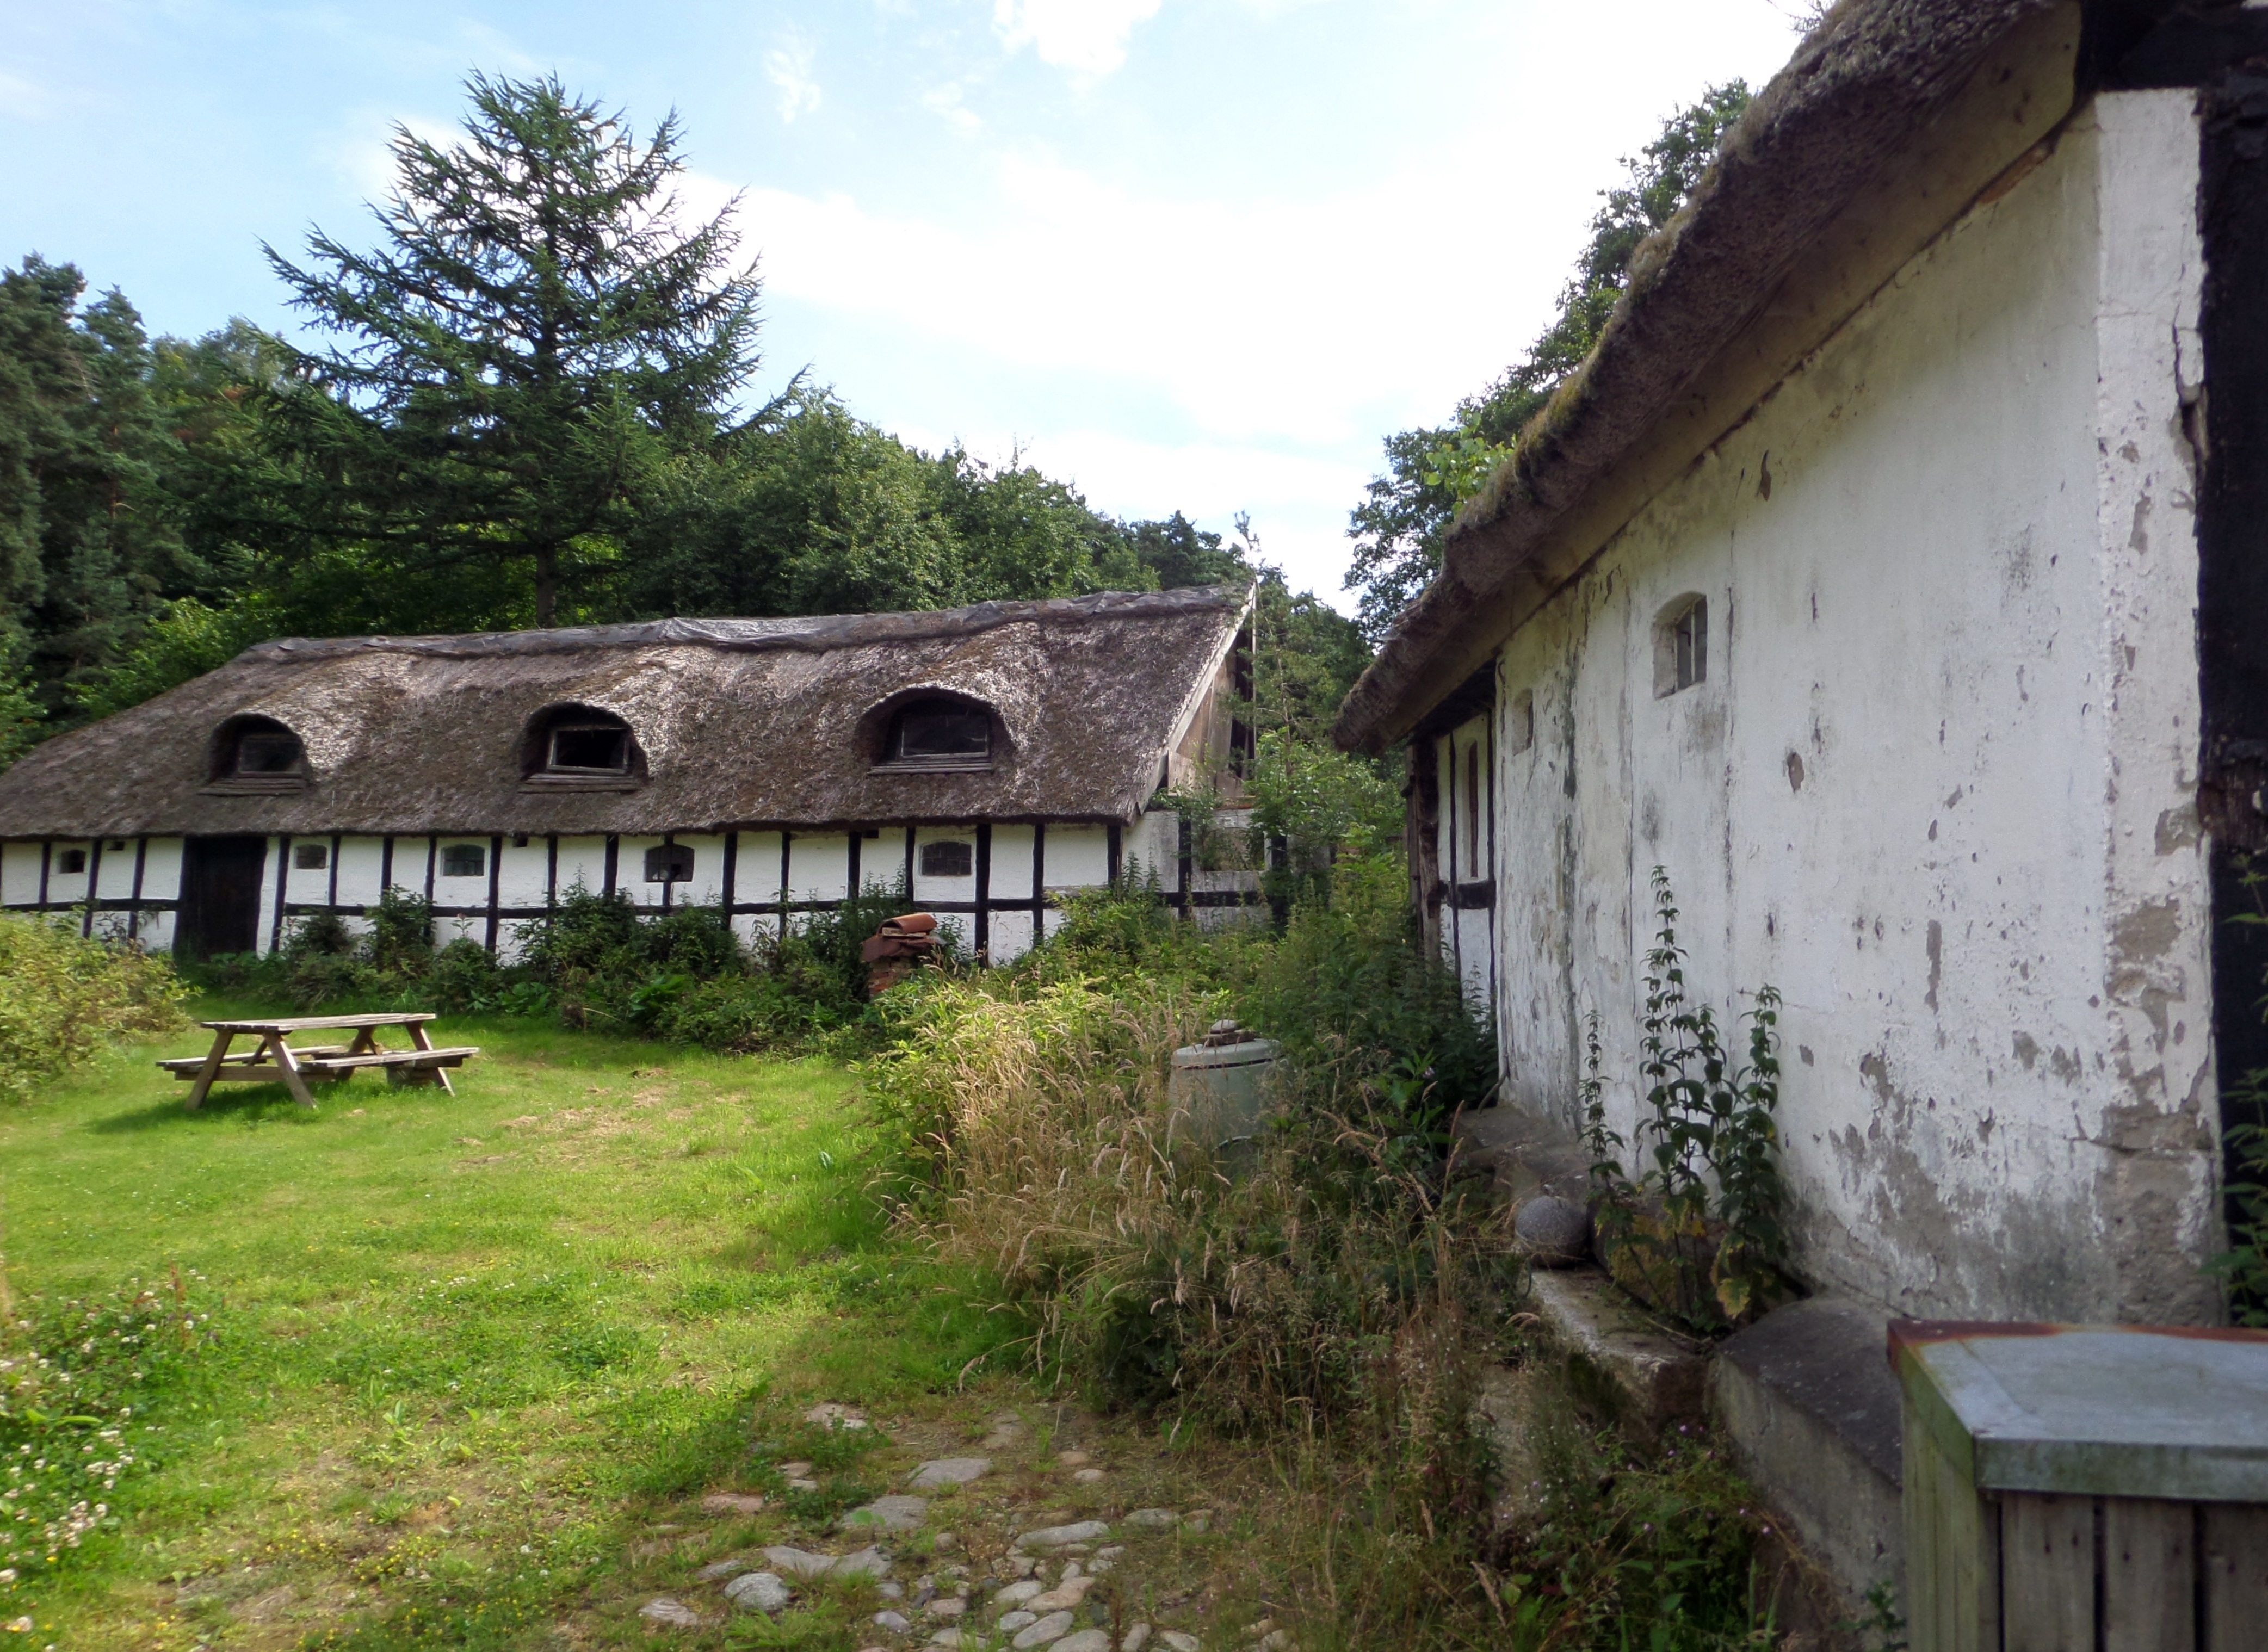
farm, building, country, village, cottage, property, ruins, monastery, denmark, estate, rural area